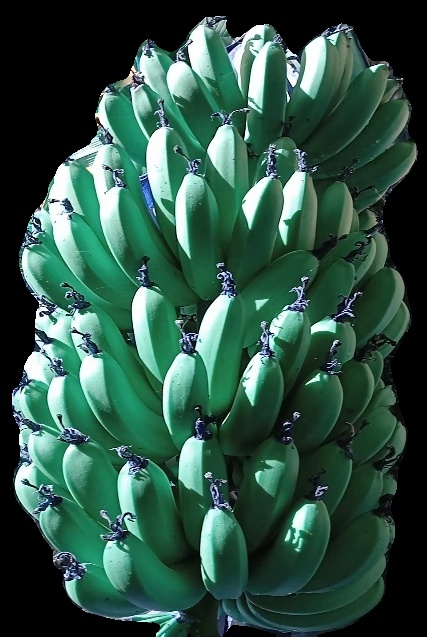
Variety: pachbale
Grade: grade1